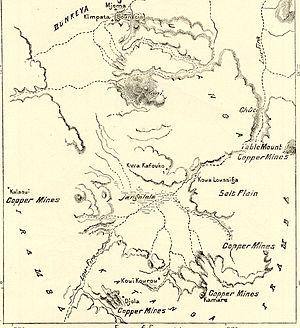
Le cuivre est l’un des minéraux industriels les plus importants au monde et l’Afrique en est un important producteur à l'échelle mondiale. Alors que la production est traditionnellement dominée par la Zambie, l'Afrique du Sud et la province du Katanga, dans le sud de la République démocratique du Congo, de nombreux pays africains contribuent à la production de cuivre et de nombreux pays africains n’ont pas exploité leurs ressources en minerai.